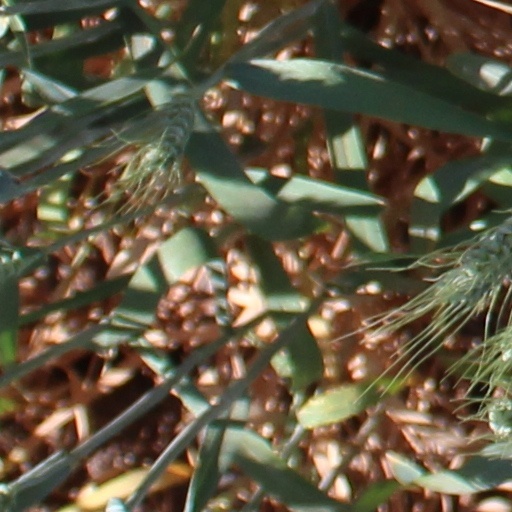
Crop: wheat